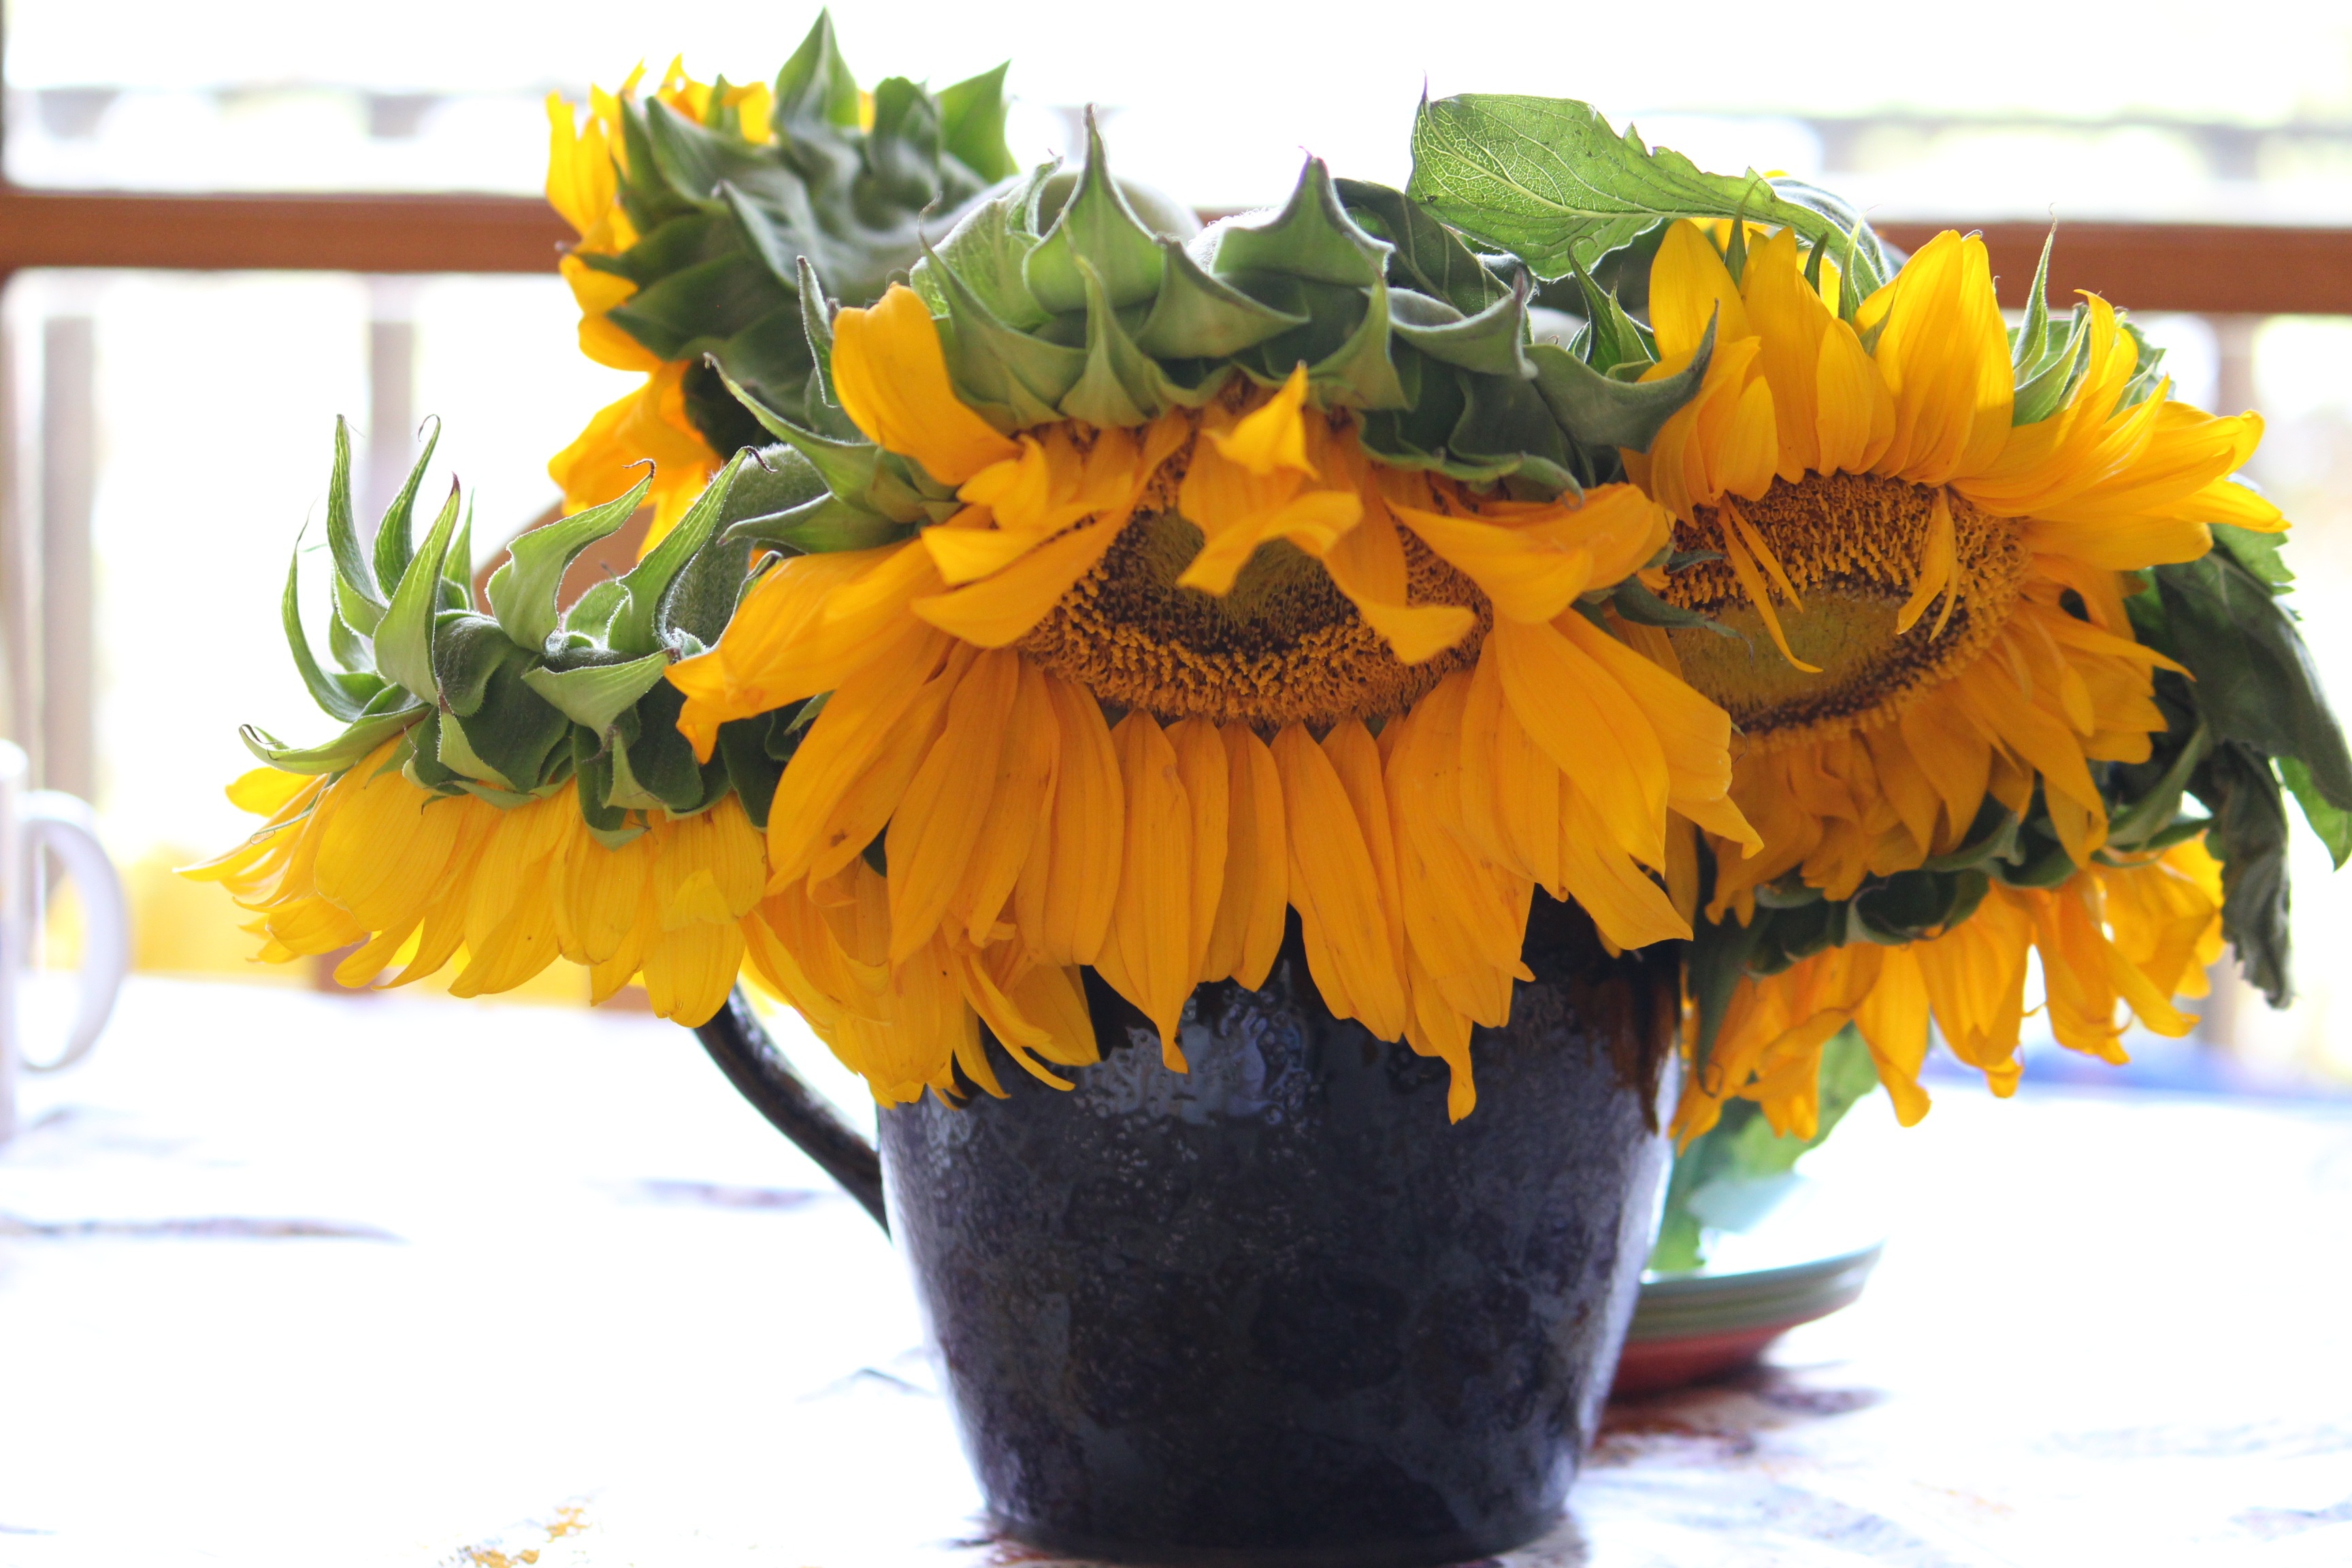
nature, plant, flower, summer, bouquet, vase, produce, yellow, flora, sunflower, flowers, happy, sunflowers, floristry, summer flowers, flowering plant, daisy family, flower bouquet, cut flowers, floral design, sunflower seed, land plant, flower arranging